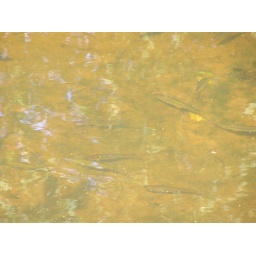
Large fish in the lake